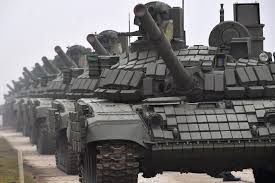
Label: T-72